Killing of Kirsty Bentley

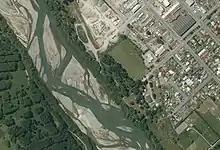
The area near Chalmers Avenue, Ashburton, from which Bentley went missing. The family dog, Abby, was found tied up in the area of trees in the centre of the image.

On the day of her disappearance, Bentley met a friend at the Ashburton library at around 10:30am on New Year's Eve (31 December) 1998. After doing some shopping, they had lunch at McDonald's around midday. Bentley was dropped off at her home by her friend's sister at around 2:30pm.